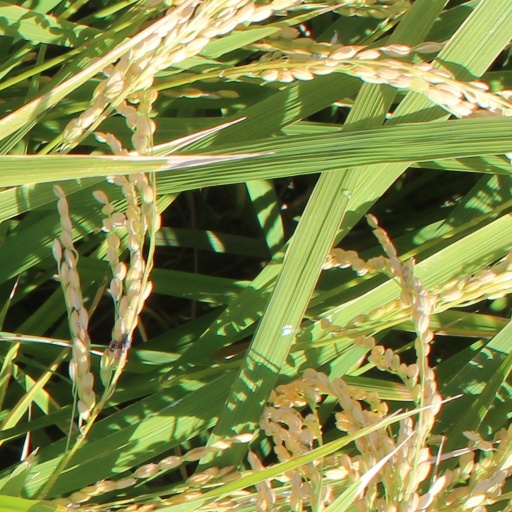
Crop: rice